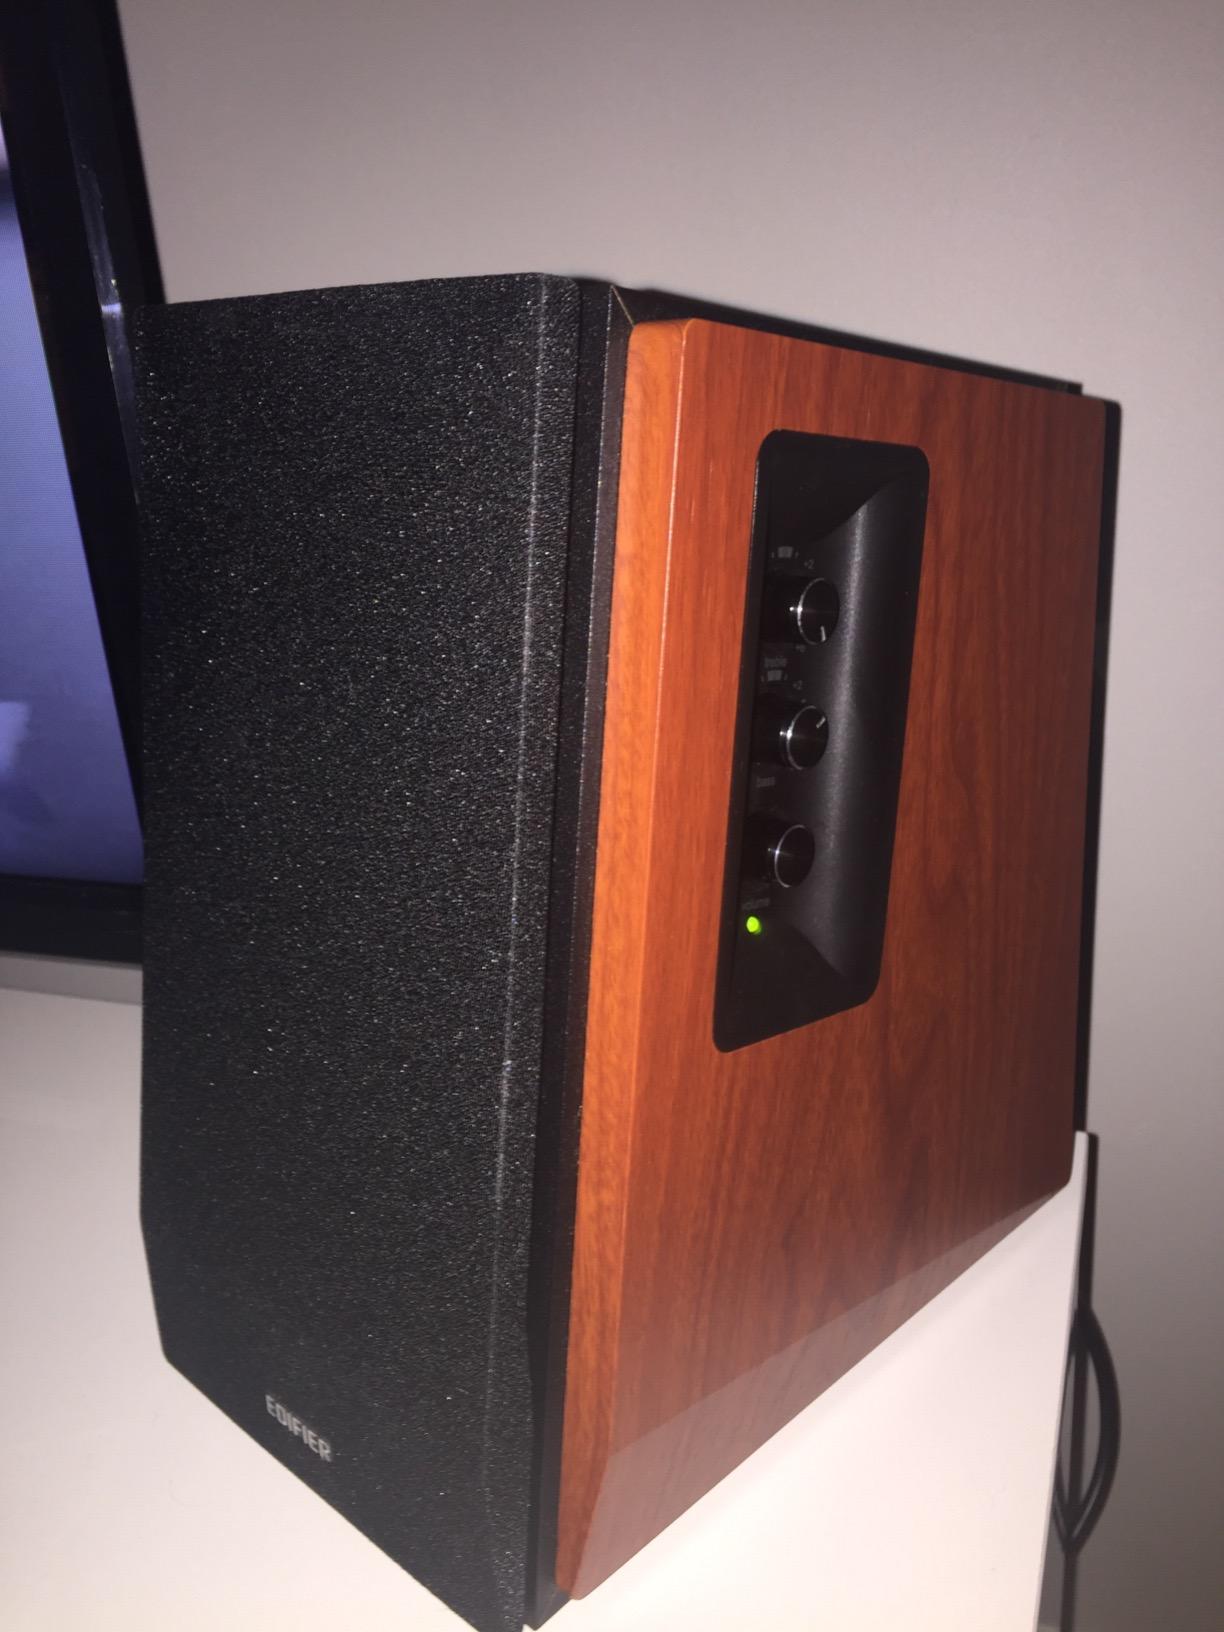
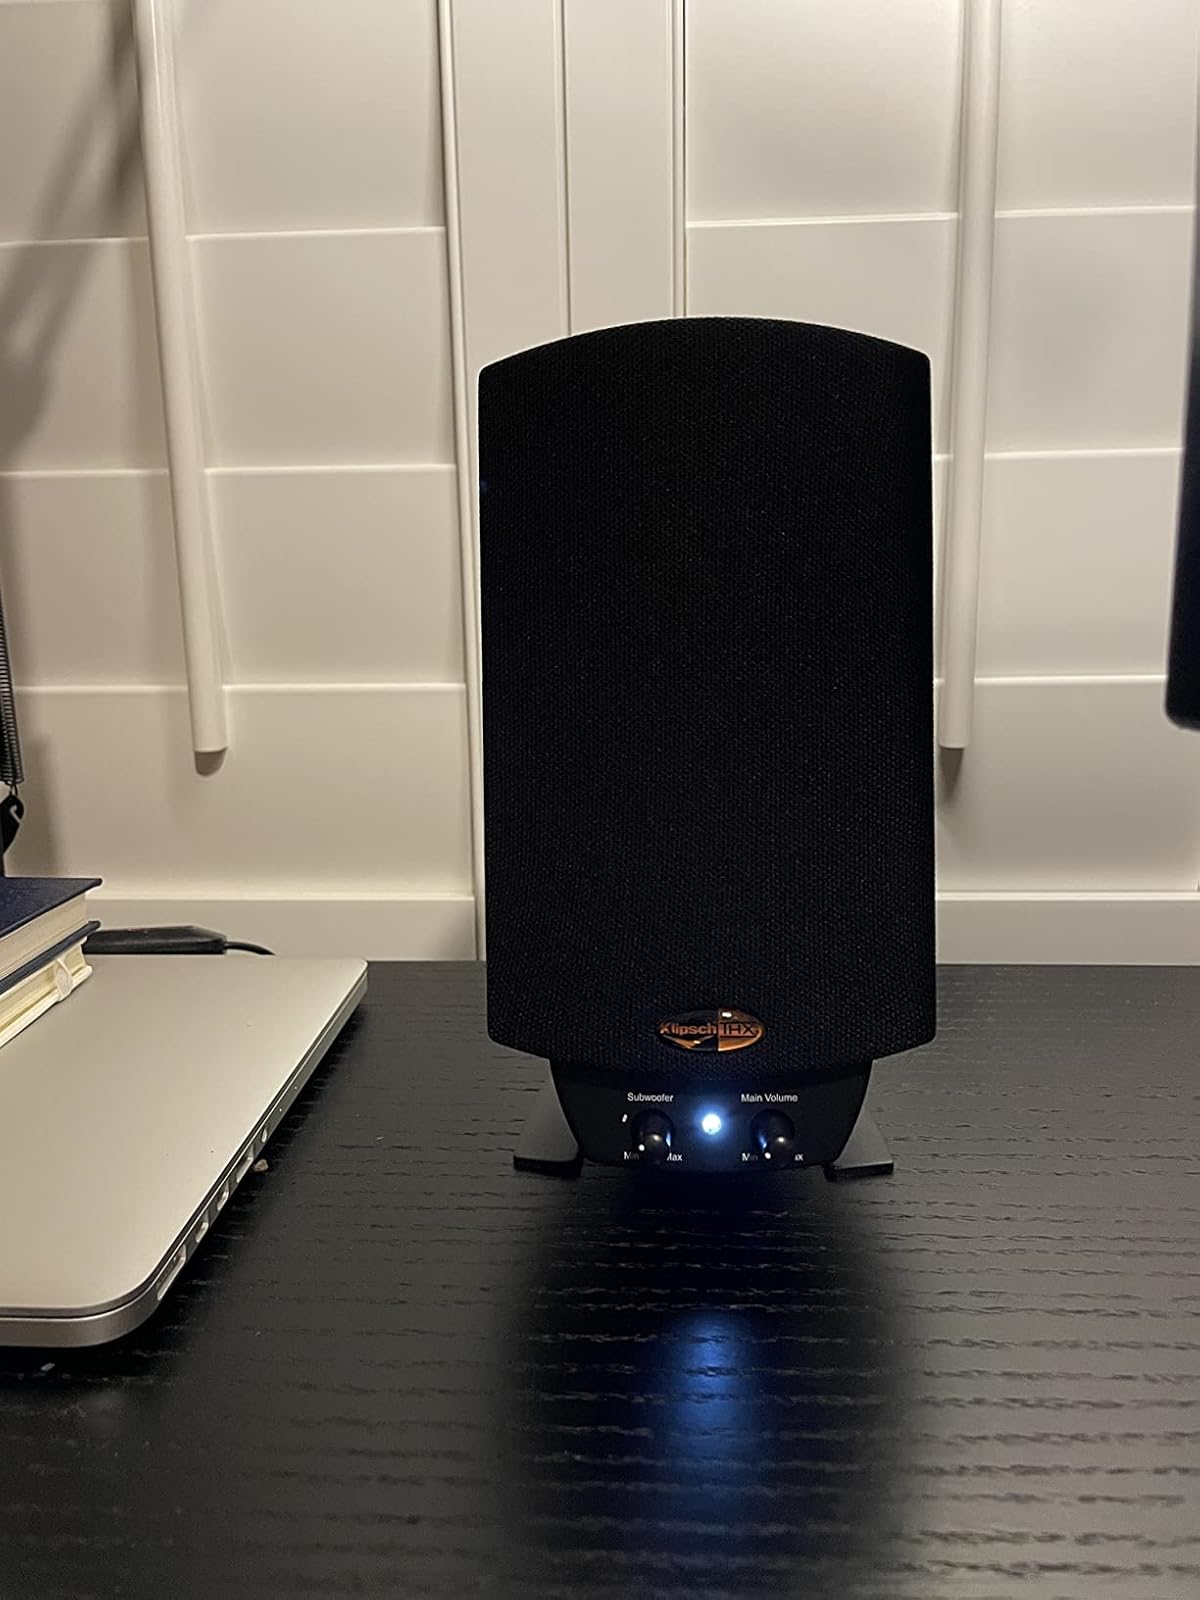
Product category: speaker
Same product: no